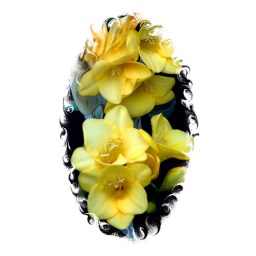
Looking out of my kitchen window there are new flowers blooming in the patio garden!